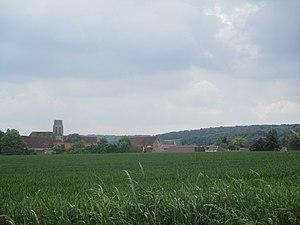
Ully-Saint-Georges.
Ully-Saint-Georges est une commune française située dans le département de l'Oise en région Hauts-de-France.